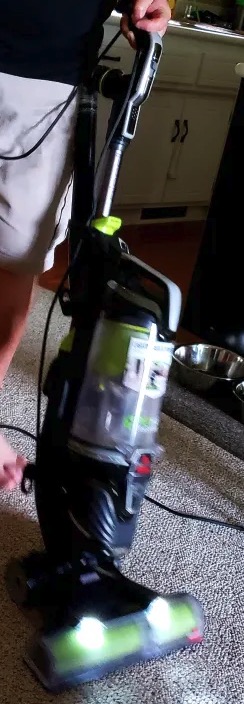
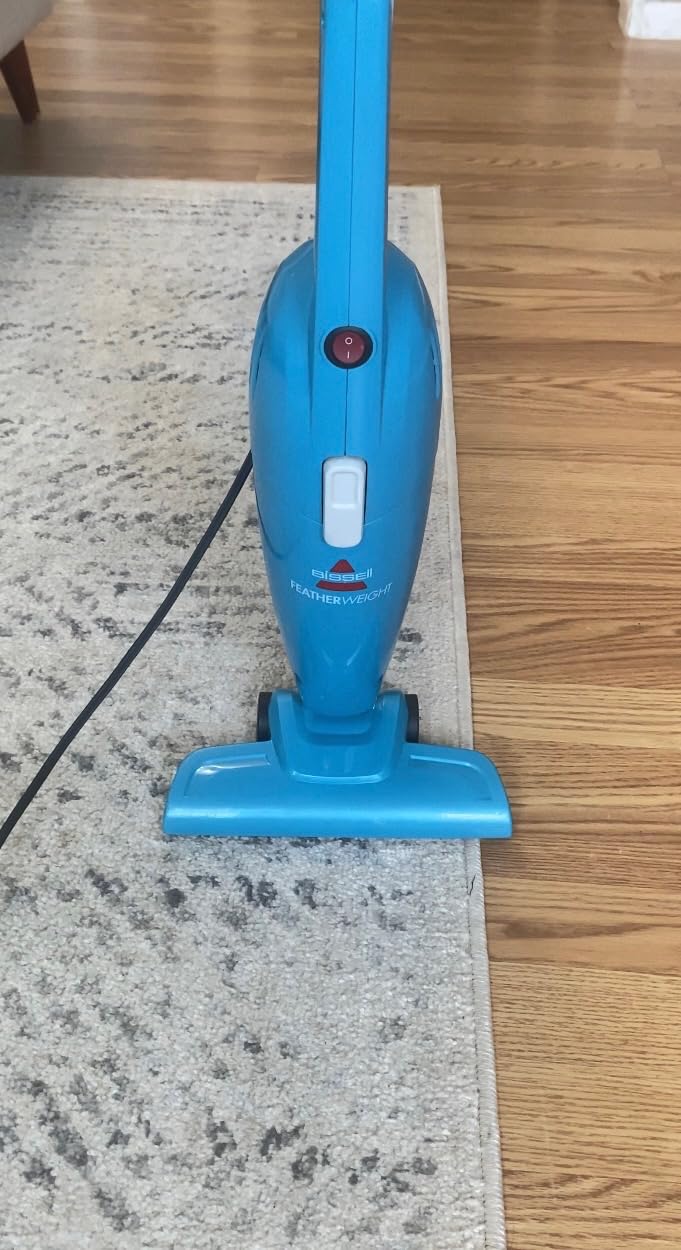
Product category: items_vacuum
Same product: no